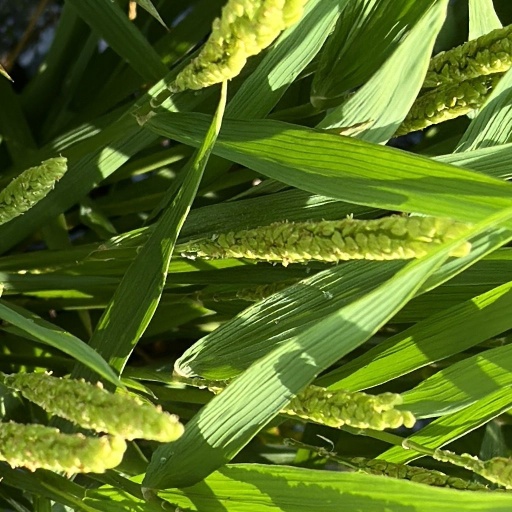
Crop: rice